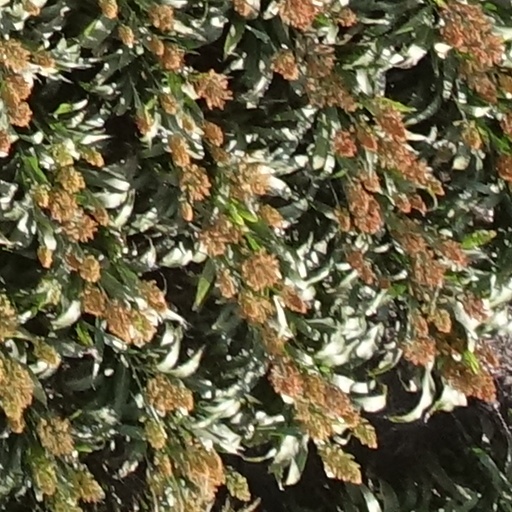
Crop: sorghum